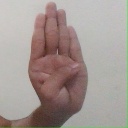
अक्षर: ब